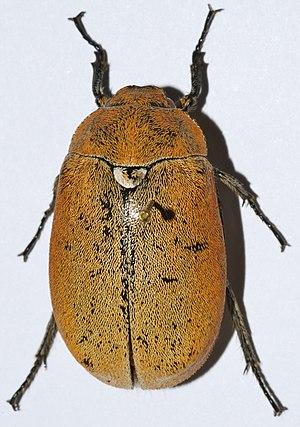
Philibert Commerson est un médecin, explorateur et un naturaliste français. Son nom est parfois écrit par ses contemporains Commerçon, conformément à la prononciation.